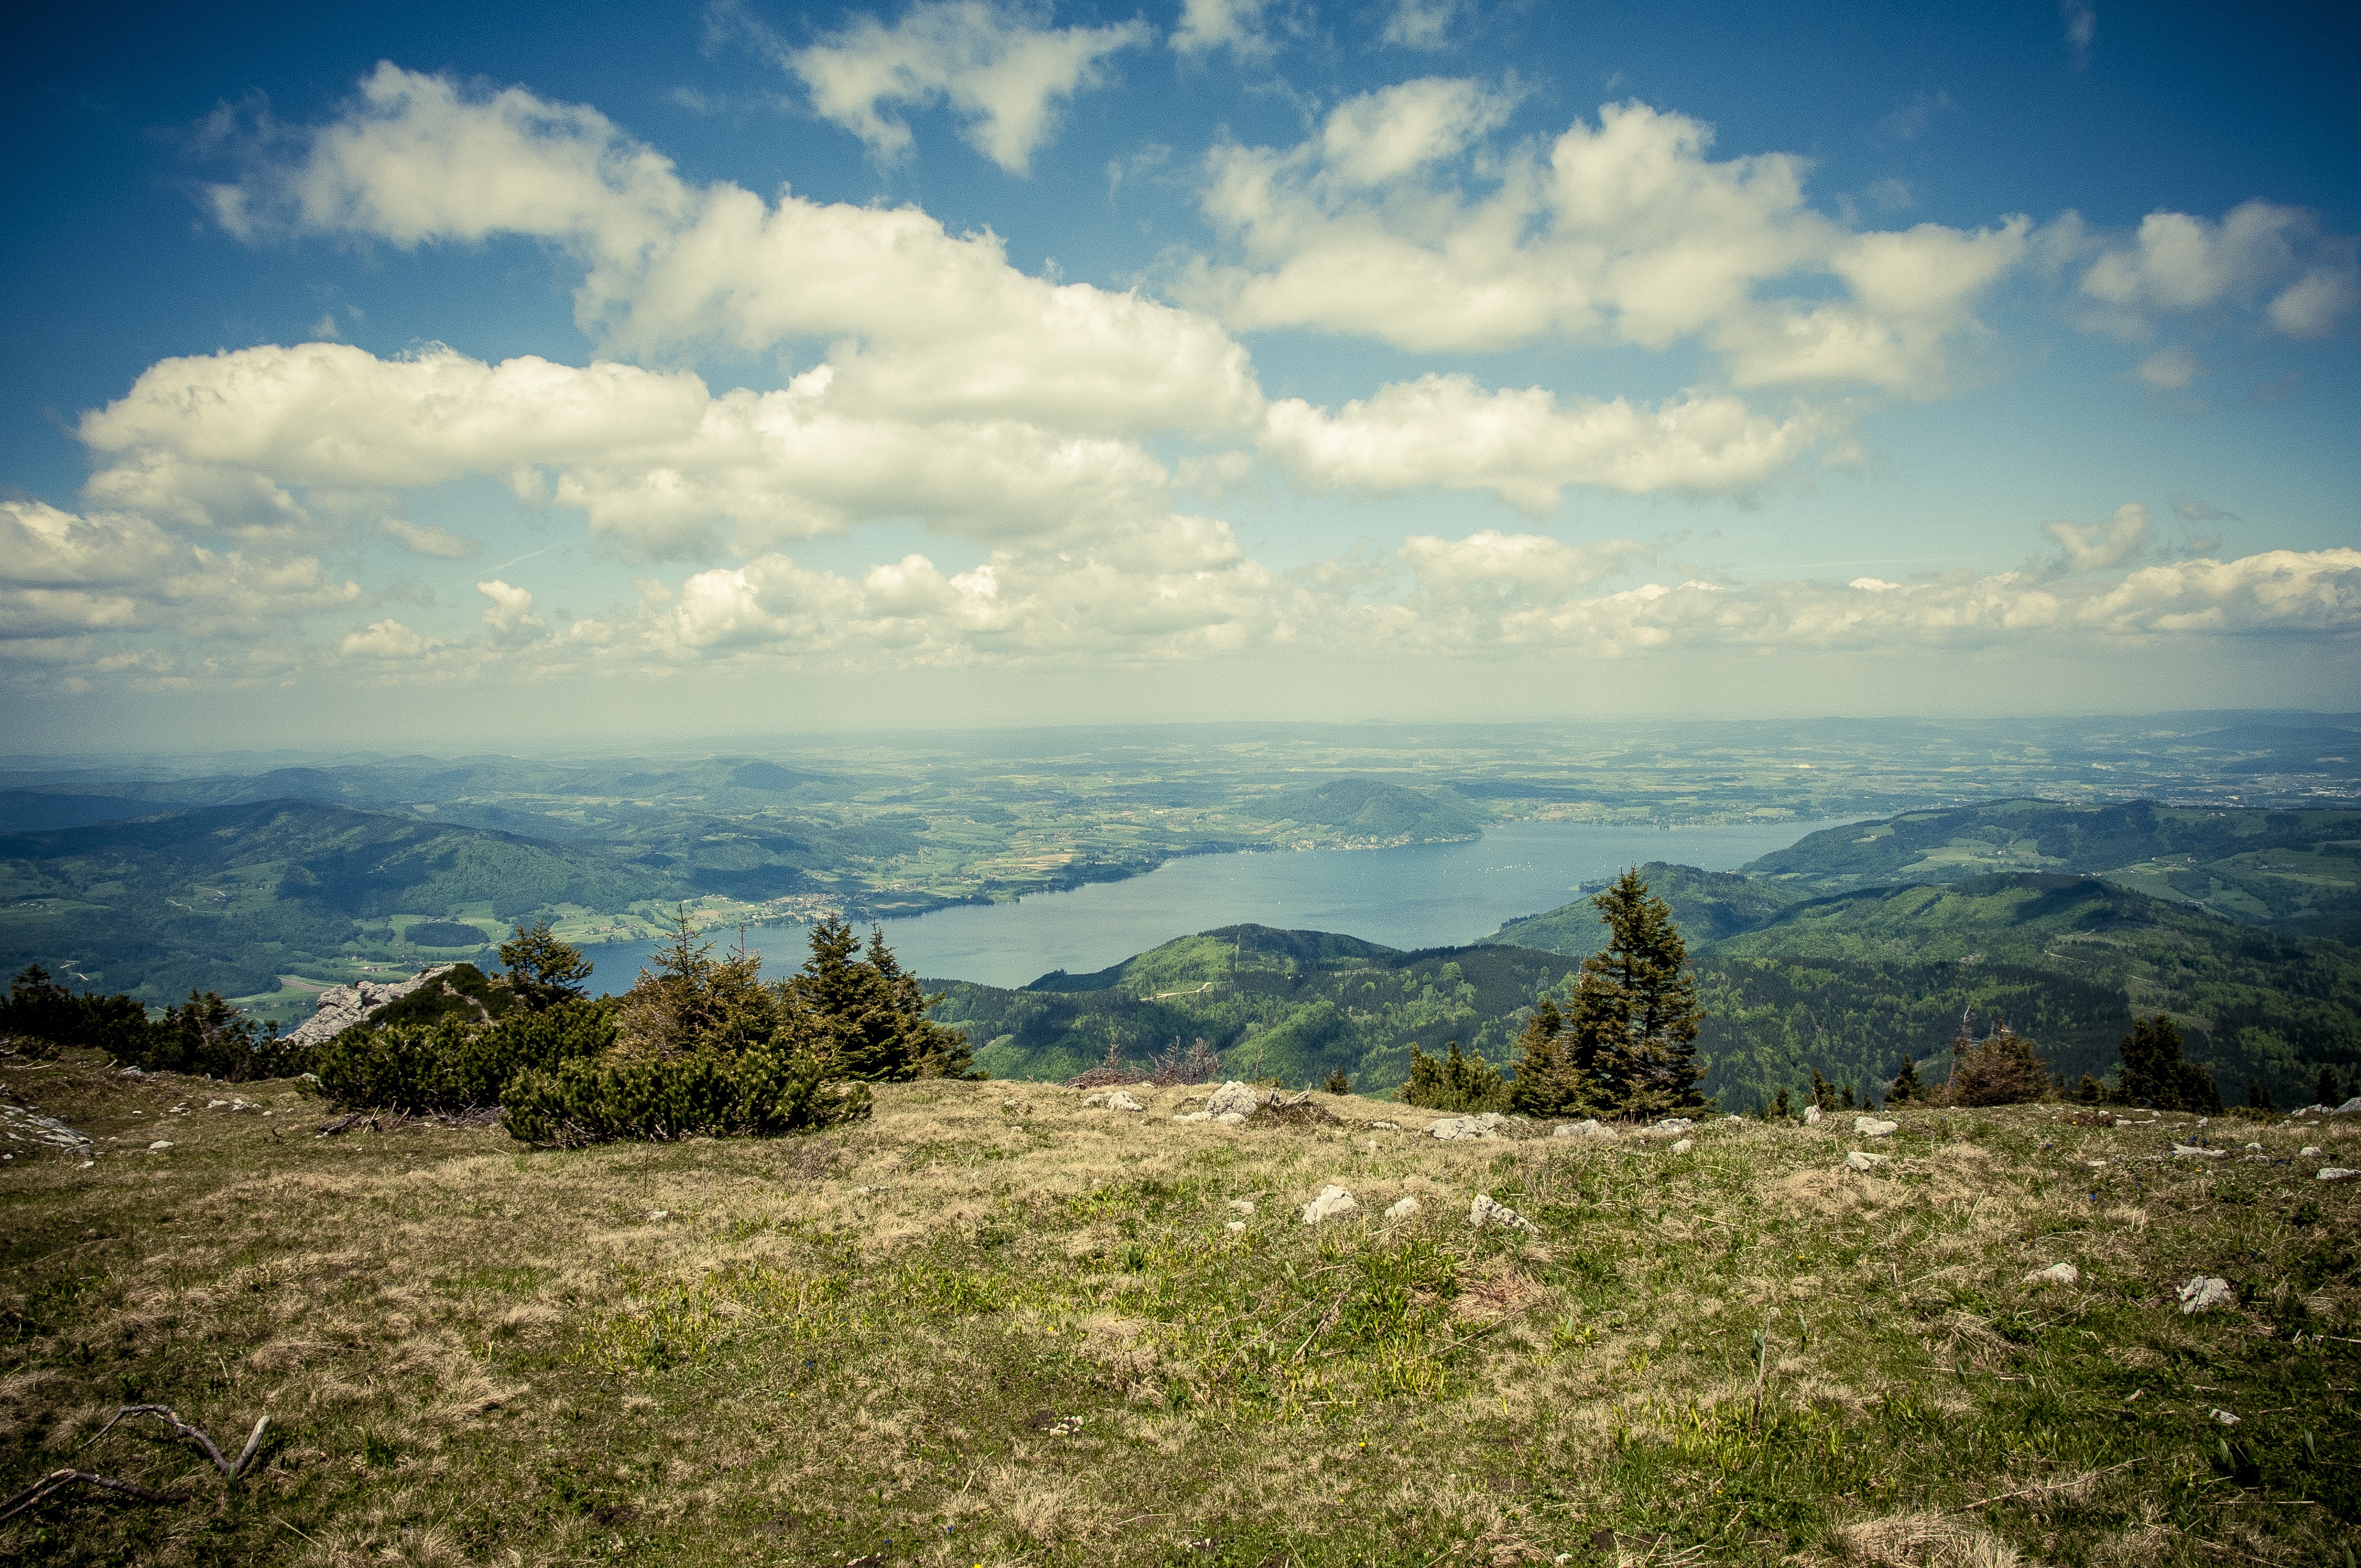
landscape, tree, nature, grass, horizon, wilderness, mountain, cloud, sky, field, meadow, sunlight, morning, hill, lake, valley, mountain range, ridge, austria, clouds, mountains, grassland, vision, plateau, mood, rural area, landform, geographical feature, mountainous landforms